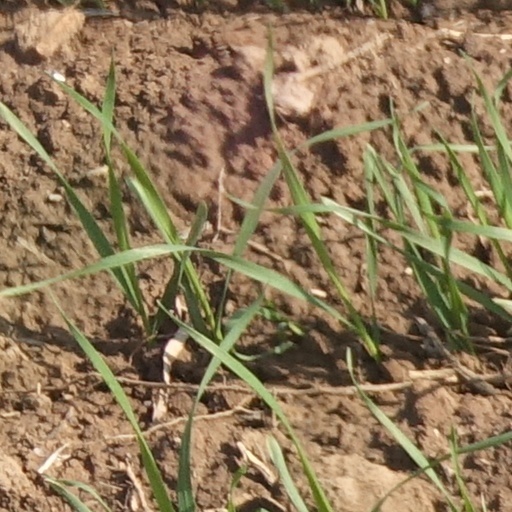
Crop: wheat